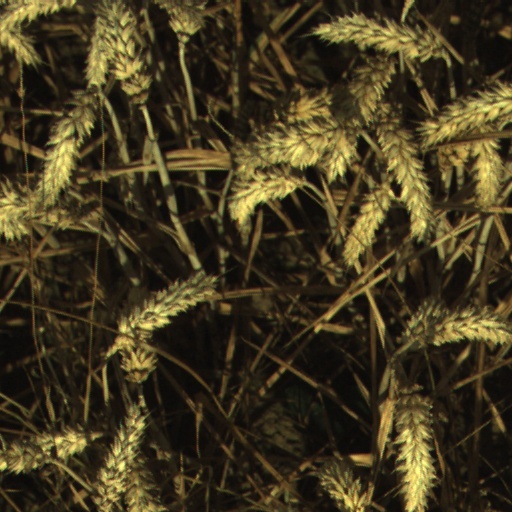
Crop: wheat